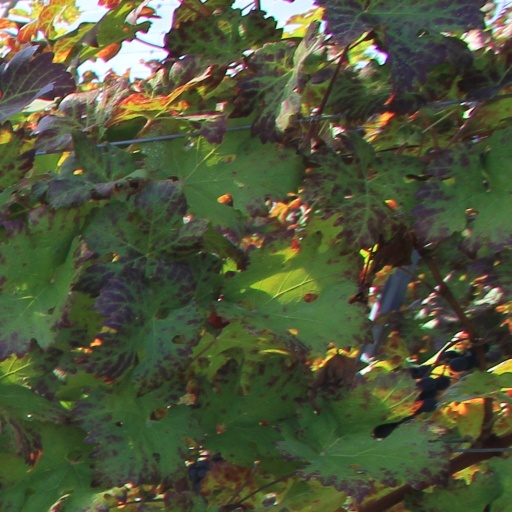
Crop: grape